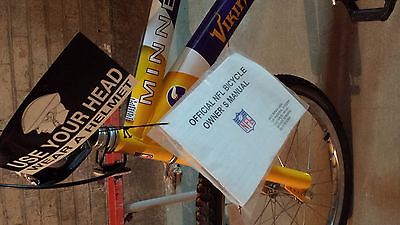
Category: bicycle